The Devil in the White City

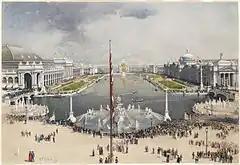
Chicago Worlds Fair 1893

"The Devil in the White City" is in four parts, the first three happening in Chicago between 1890 and 1893, while part four of the book takes place in Philadelphia "circa" 1895. The book interweaves the true tales of Daniel Burnham, the architect behind the 1893 World's Fair, and H. H. Holmes, a serial killer who lured his victims to their deaths in his elaborately constructed "Murder Castle".